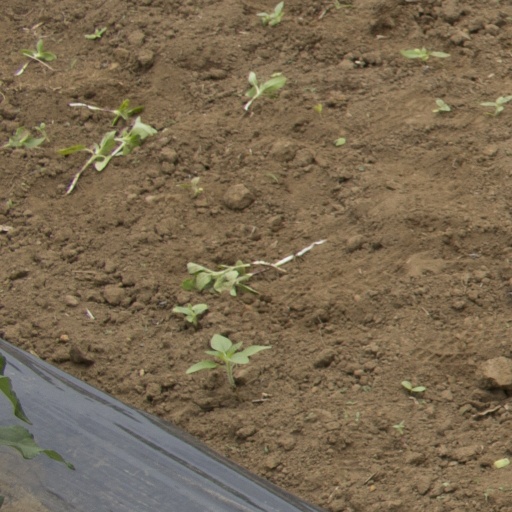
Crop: Jerusalem artichoke